Answer in natural language. Considering the relative positions, where is dark blue and grey l-shaped countertop with respect to framed monochromatic wall decor painting? Choose between the following options: above or below
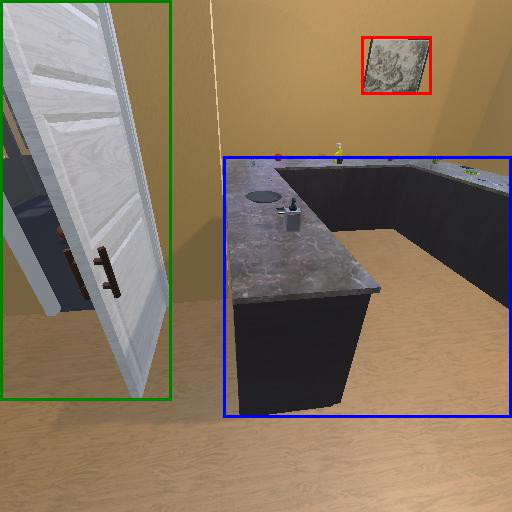
<answer>below</answer>